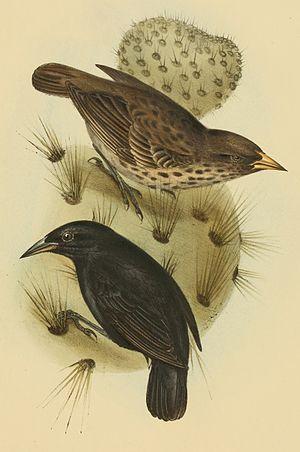
Le genre Geospiza regroupe six espèces de passereaux appartenant à la famille des Thraupidae.
Le Géospize des cactus est une espèces de passereaux de la famille des Thraupidae.